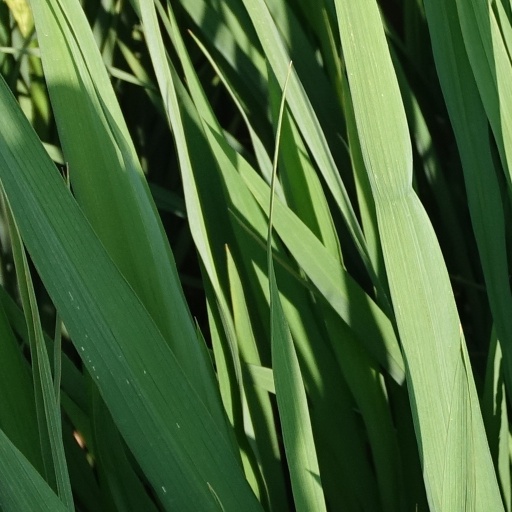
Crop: rice